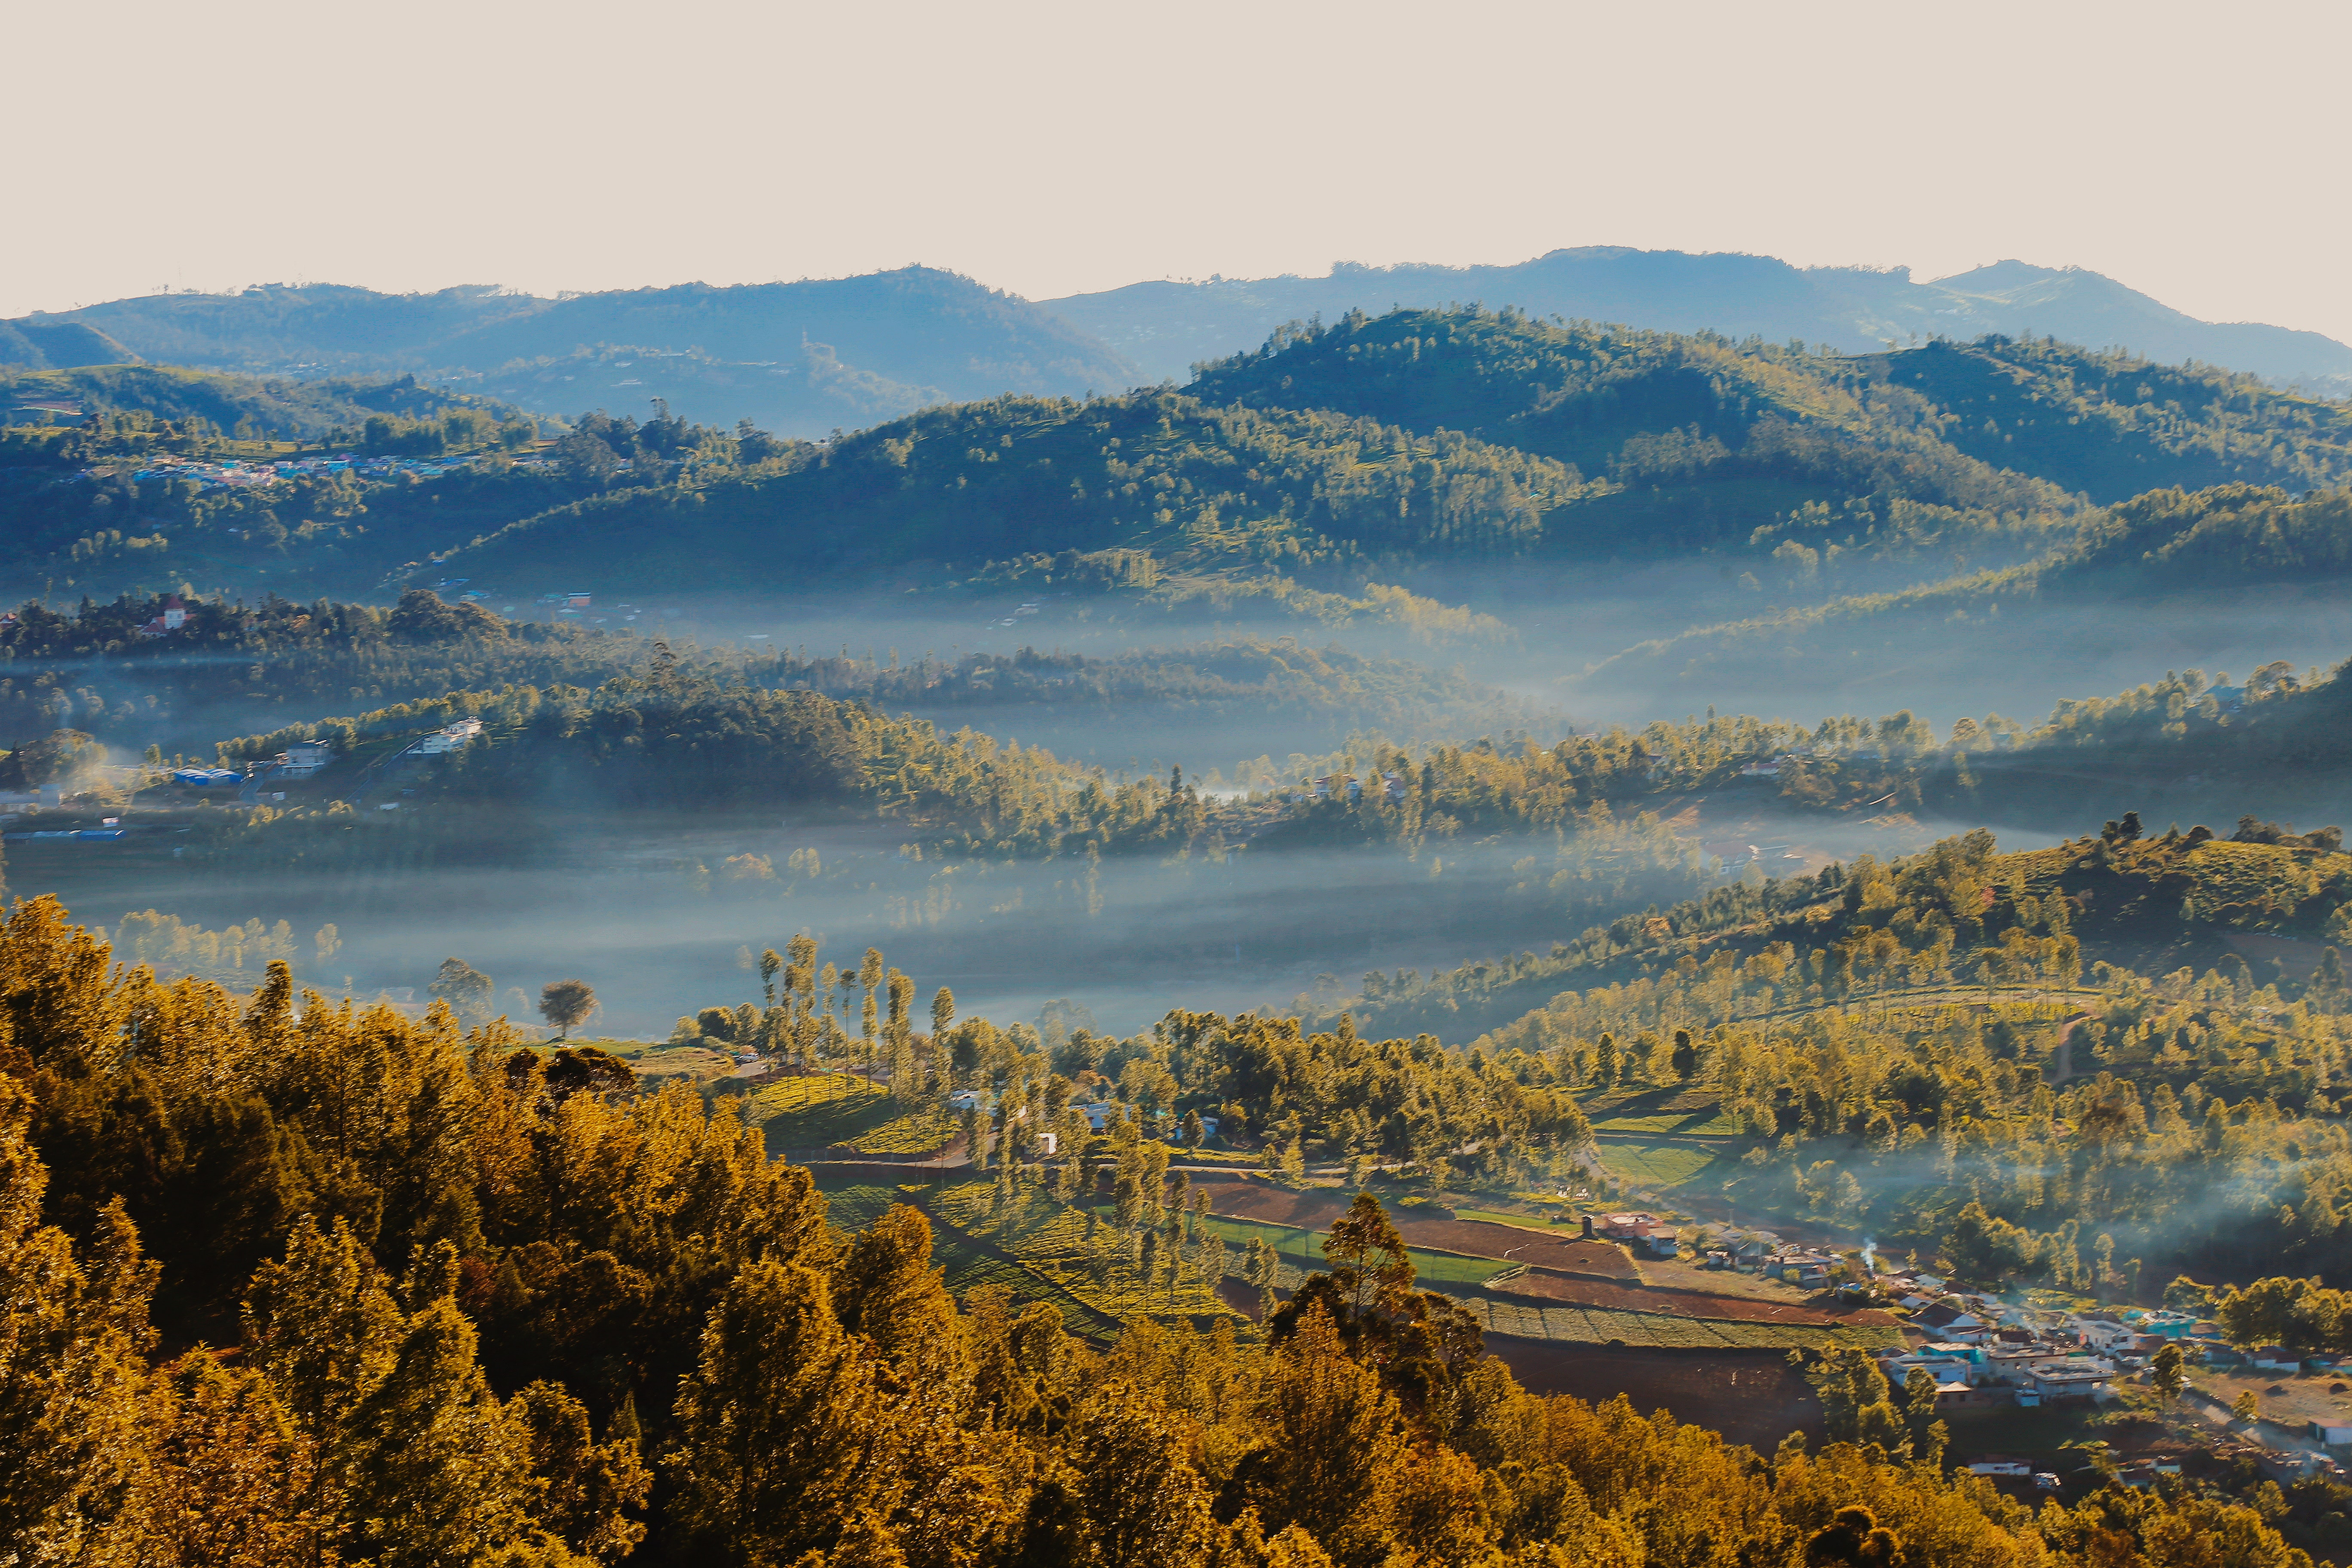
mountainous landforms, mountain, sky, nature, atmospheric phenomenon, natural landscape, mountain range, highland, wilderness, hill, ridge, tree, natural environment, leaf, morning, cloud, autumn, fell, mist, alps, fog, landscape, national park, sunlight, massif, forest, geology, tundra, hill station, valley, chaparral, plant, summit, lake, larch, plateau, bank, winter, pine family, mount scenery, river